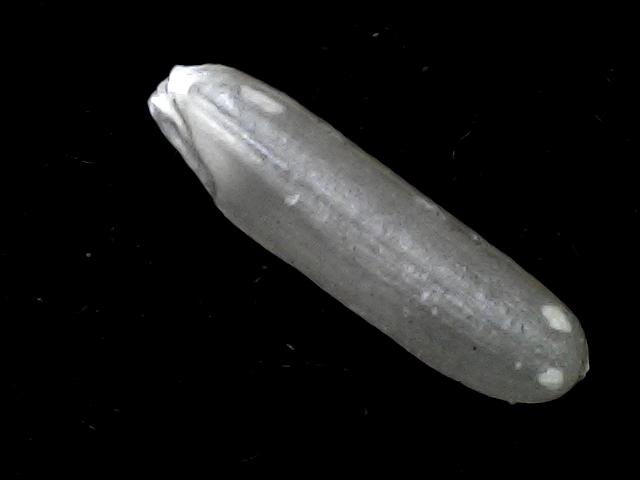
Rice variety: BD57